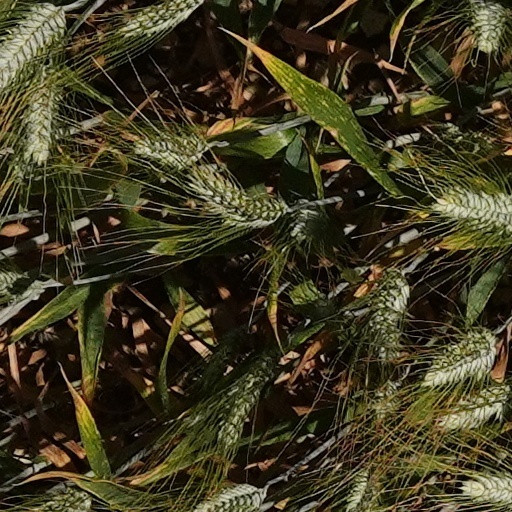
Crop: wheat